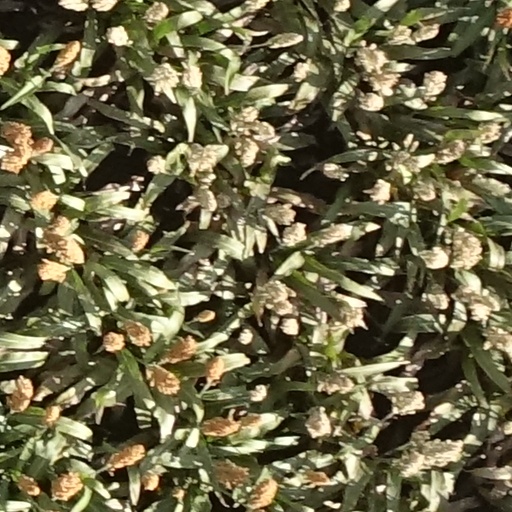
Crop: sorghum